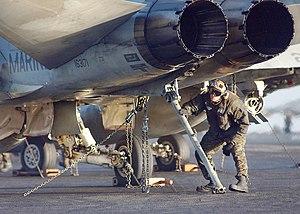
La crosse d'appontage est un système installé sur les avions embarqués sur des porte-avions. Il s'agit d'une sorte de crochet fixé sous la partie arrière de l'avion, destiné à accrocher un brin d'arrêt lors de l'appontage pour permettre un arrêt sur une très courte distance.